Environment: real
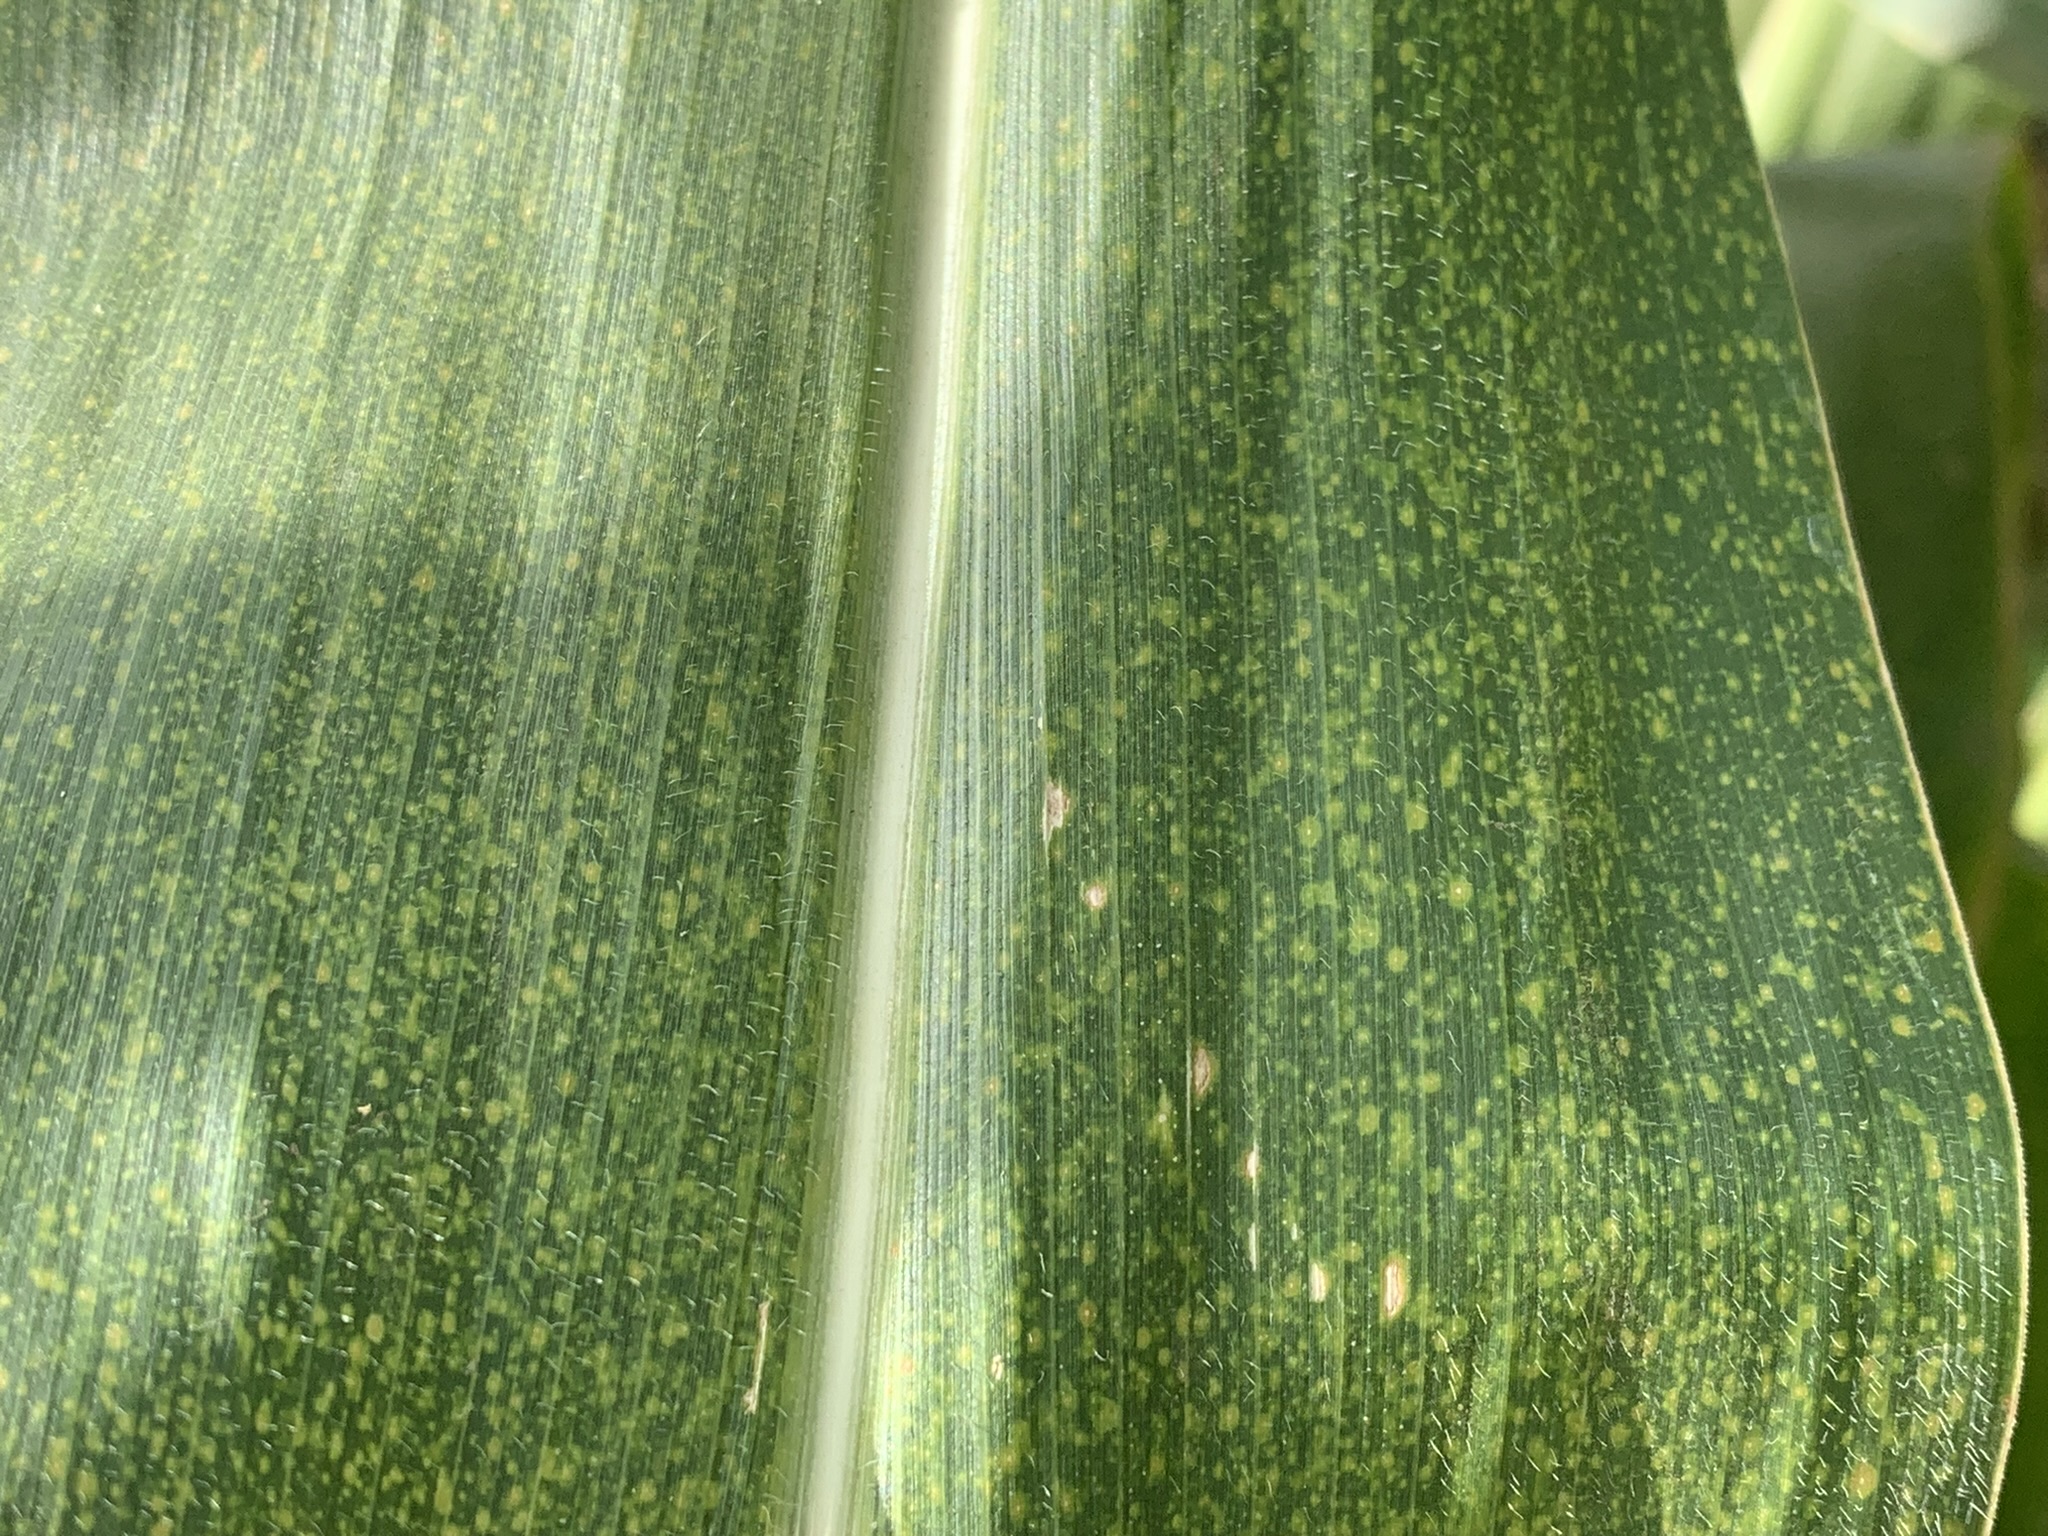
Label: lethal_necrosis